Solsidan (TV series)

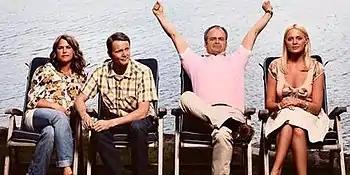
The cast of "Solsidan", from the left: Anna, Alex, Fredde and Mickan

"Solsidan" was created by Herngren, Seth Fransson, Kvensler and Edgren and produced by Jarowskij and FLX, which is owned by Felix Herngren, Niclas Carlsson and Pontus Edgren. The series was directed by Herngren, Jacob Seth-Fransson, and Ulf Kvensler, and written by Herngren, Kvensler, Seth-Franson, and Pontus Edgren. According to Herngren, they had for a long time thought it "would be fun to do a more venturing series where script and characters got a bit more time to develop, and now we got the chance to do that for TV4." Herngren has described "Solsidan" as a free-standing sequel to his films "Vuxna människor" and "Varannan vecka", and much of the series is inspired by events in his and his friend's lives.